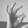
ASL letter: F